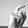
ASL letter: X